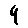
Label: 4